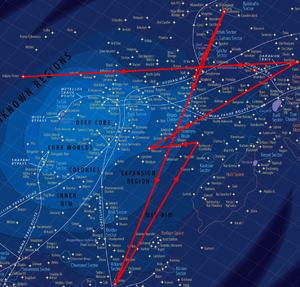
Star Wars: Knights of the Old Republic est un jeu vidéo de rôle développé par BioWare et édité par LucasArts. Tiré de la franchise Star Wars, le jeu est sorti le 11 septembre 2003 sur Xbox et le 5 décembre 2003 sur Windows et Mac OS.